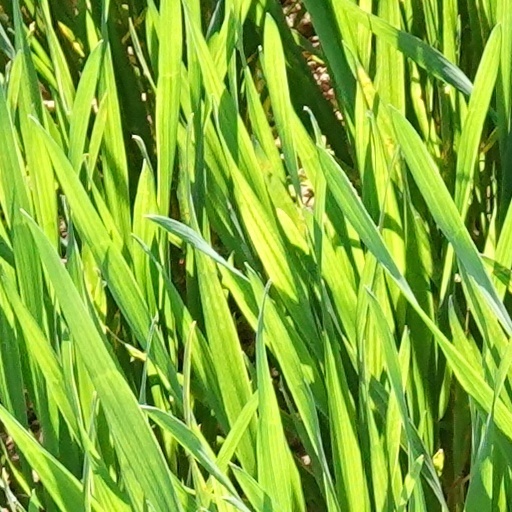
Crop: wheat